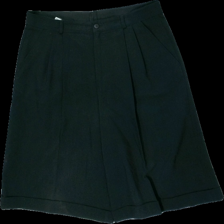
View: front
Type: Shorts
Category: Ladies
Brand: Brandtex
Colors: Black
Material: 58% polyester, 42% wool
Cut: Loose
Size: 40
Season: Summer
Stains: Minor
Price range: <50
Recommended usage: Export